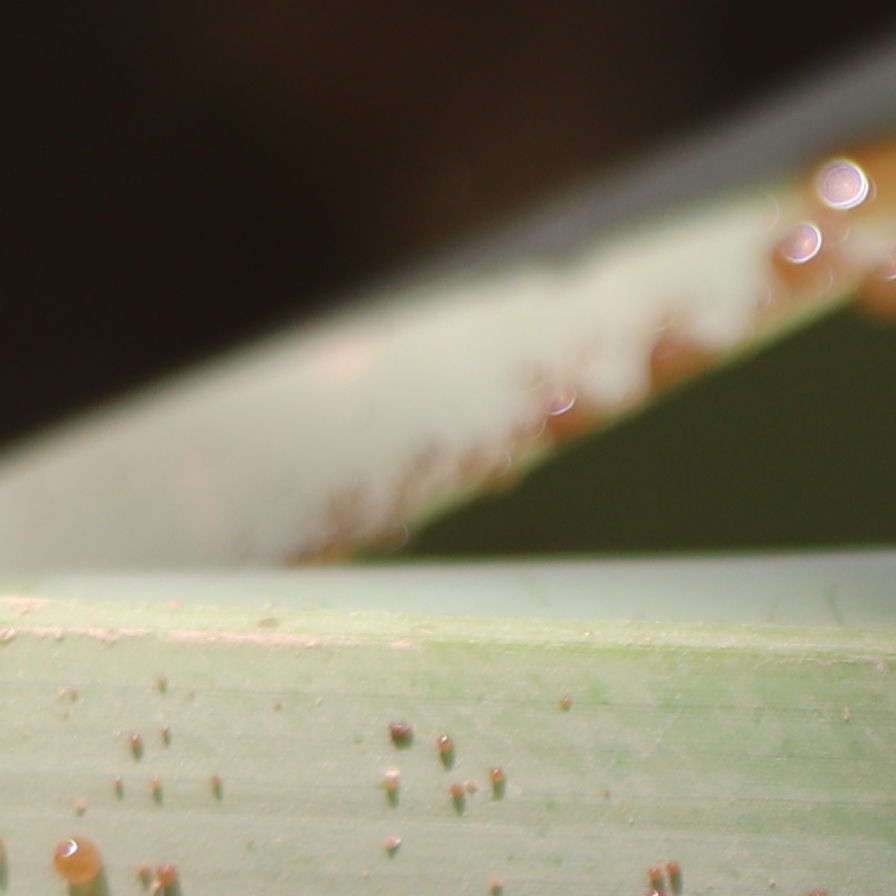
Label: Honey